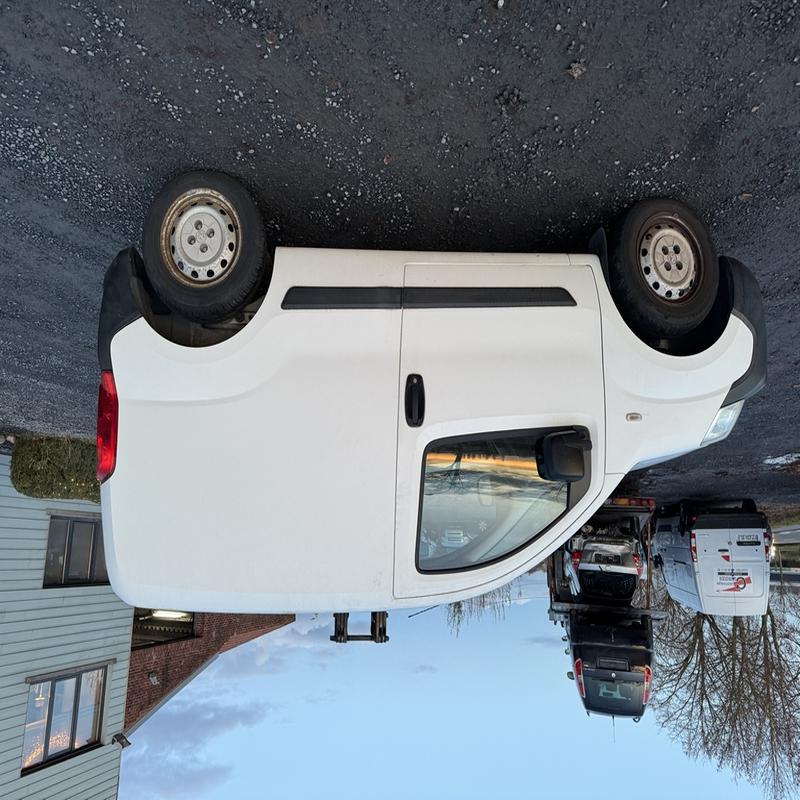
Aucun dommage détecté.
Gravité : aucun